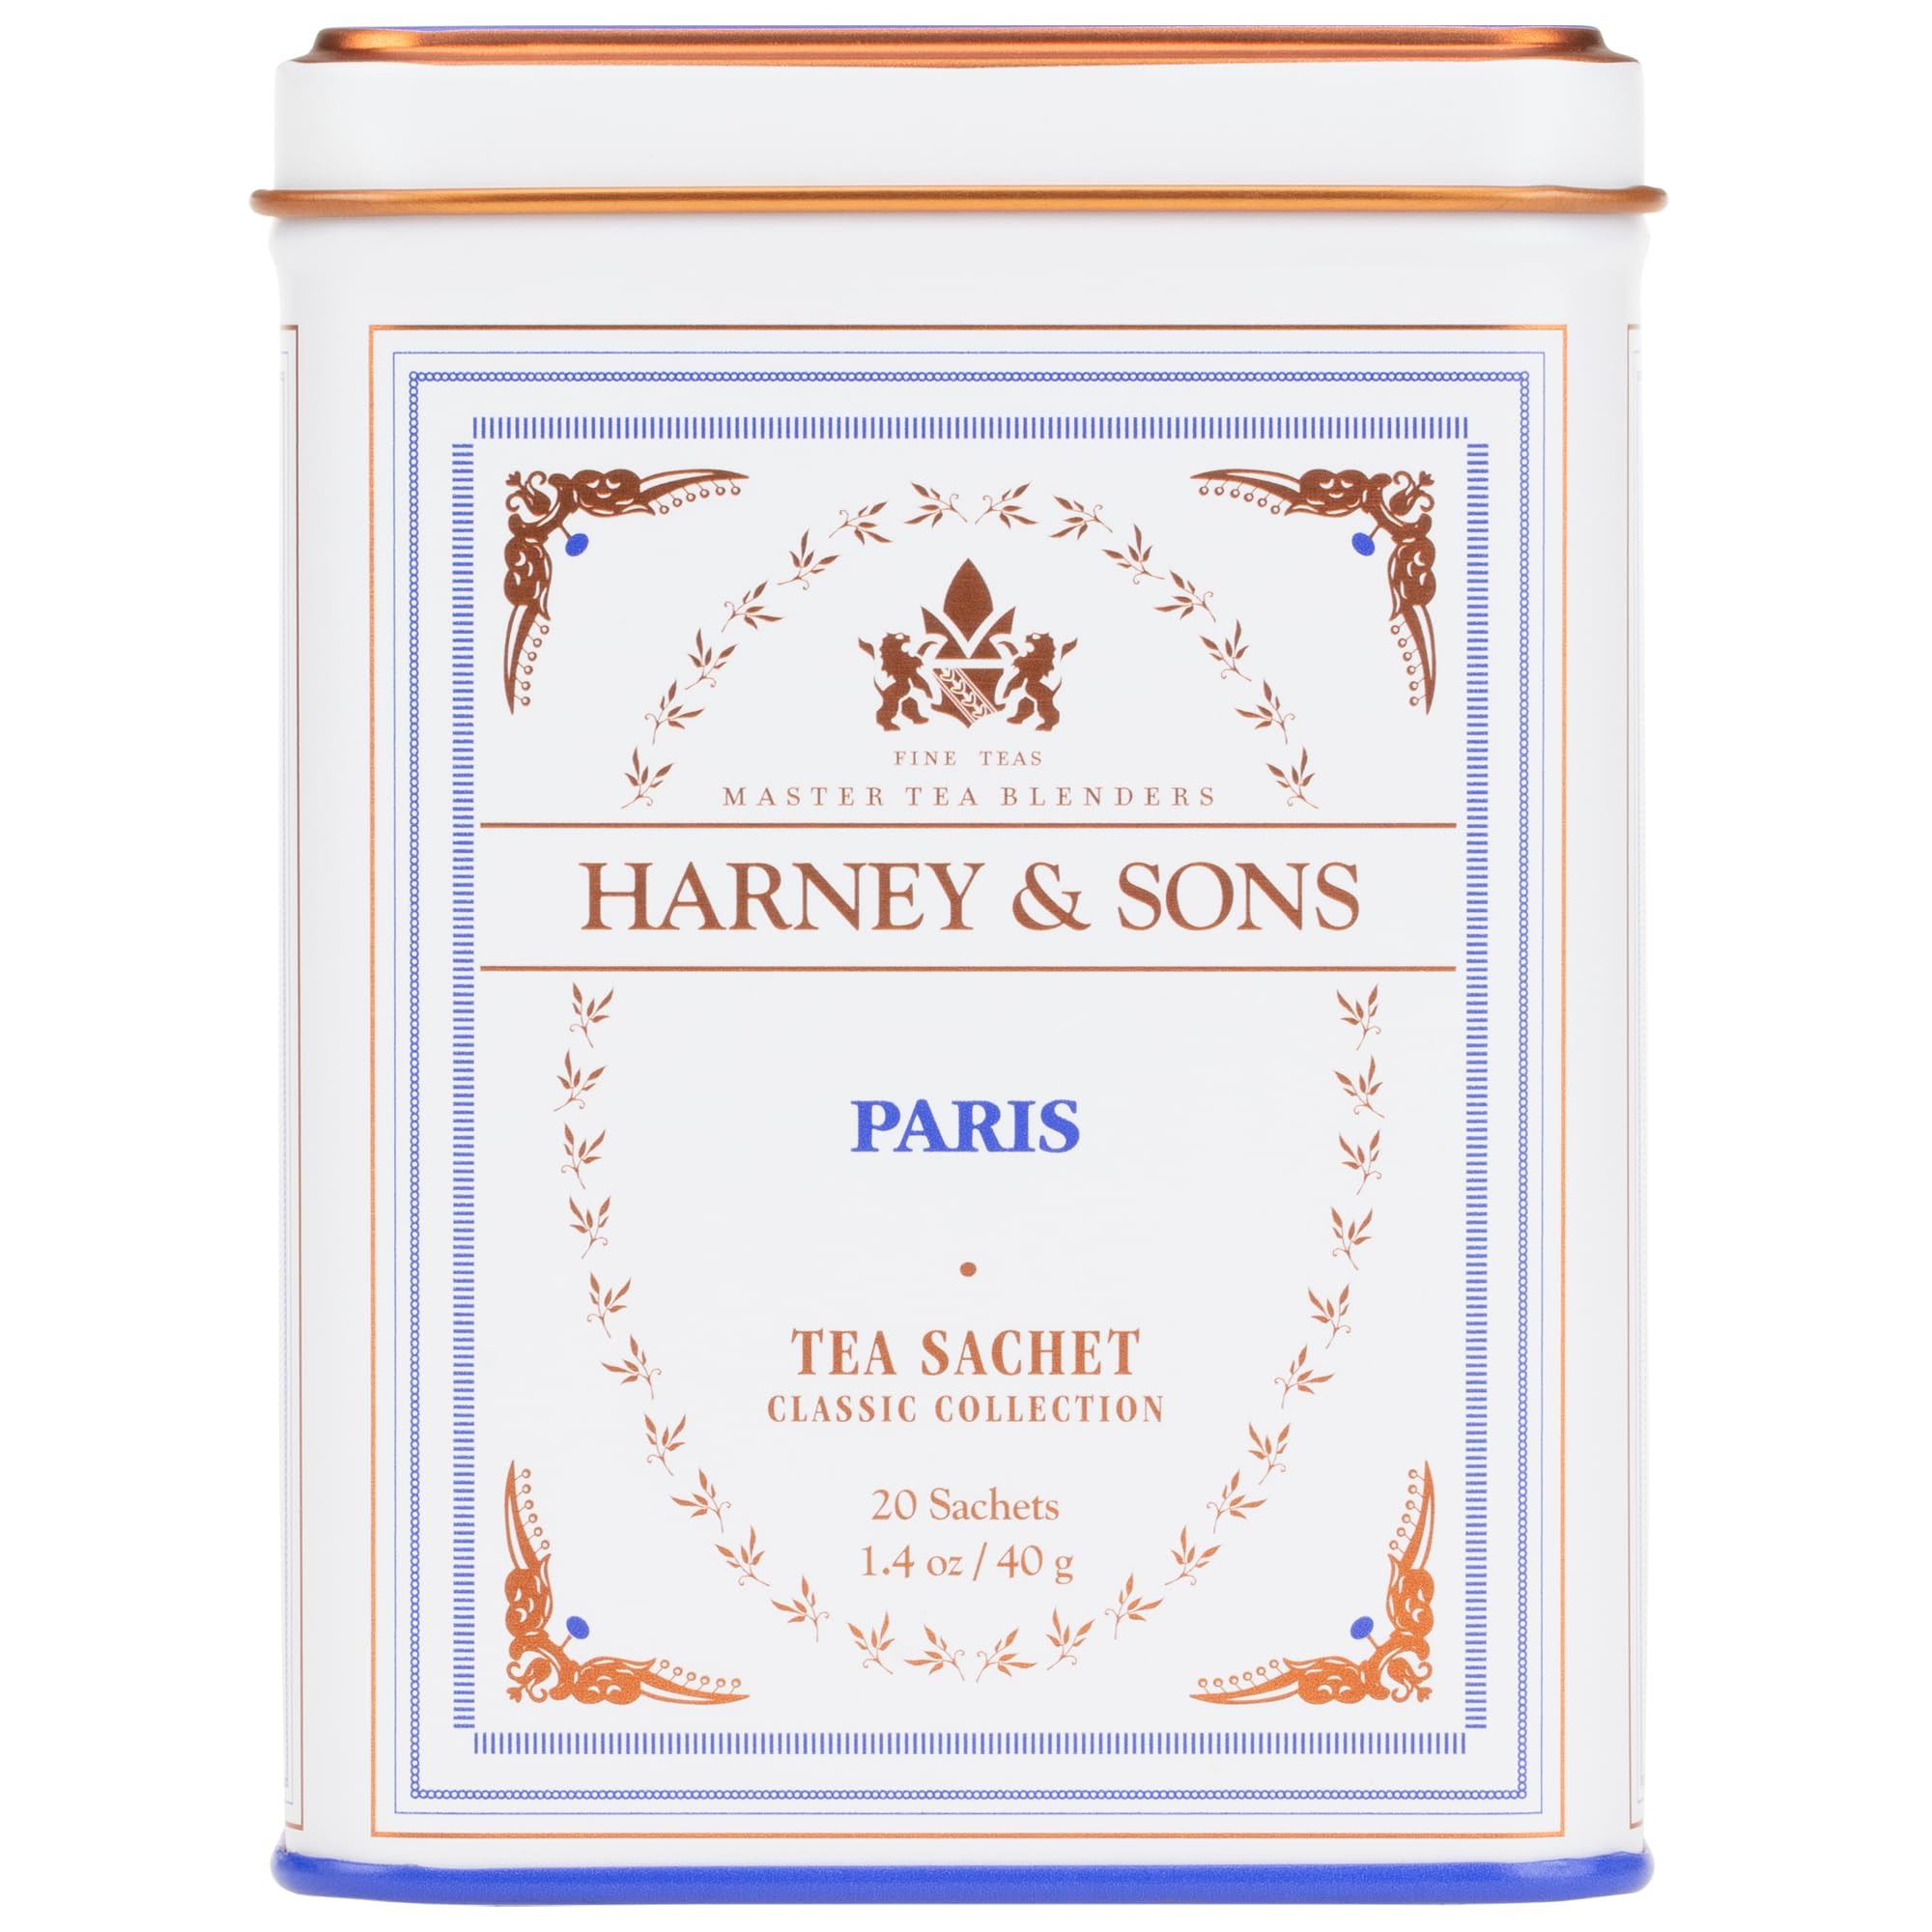
Item Name: Harney & Sons Paris, Black Tea, 20 Sachets
Bullet Point 1: Delicious blend created in homage to Paris
Bullet Point 2: Fruity black tea with vanilla and caramel flavors, and a hint of lemony Bergamot
Bullet Point 3: Medium body
Bullet Point 4: It can be enjoyed on its own or with milk and sugar
Value: 20.0
Unit: Count

Price: 7.495